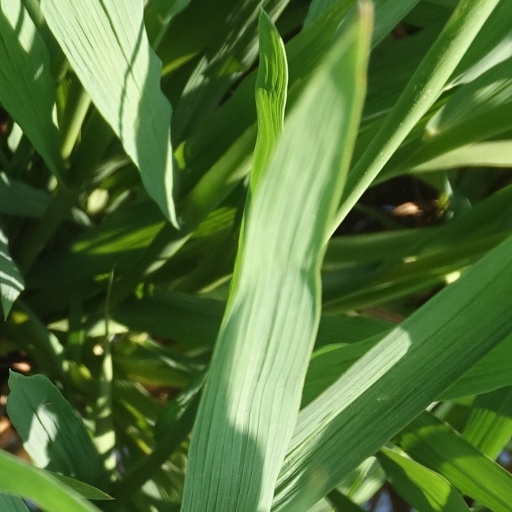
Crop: rice